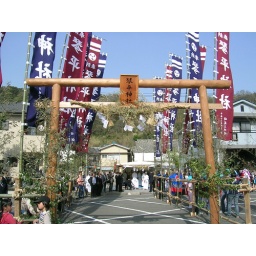
Small shrine set up for the festival in the post office car park of my town.